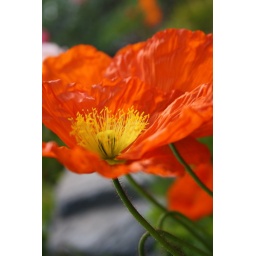
These flowers were found around the lake louise area and i thought they looked really neat.